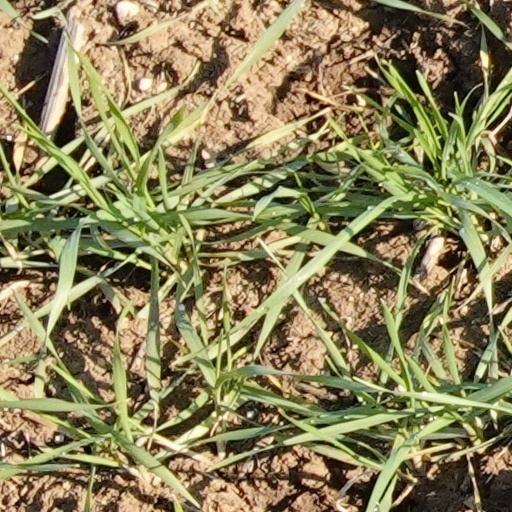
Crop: wheat